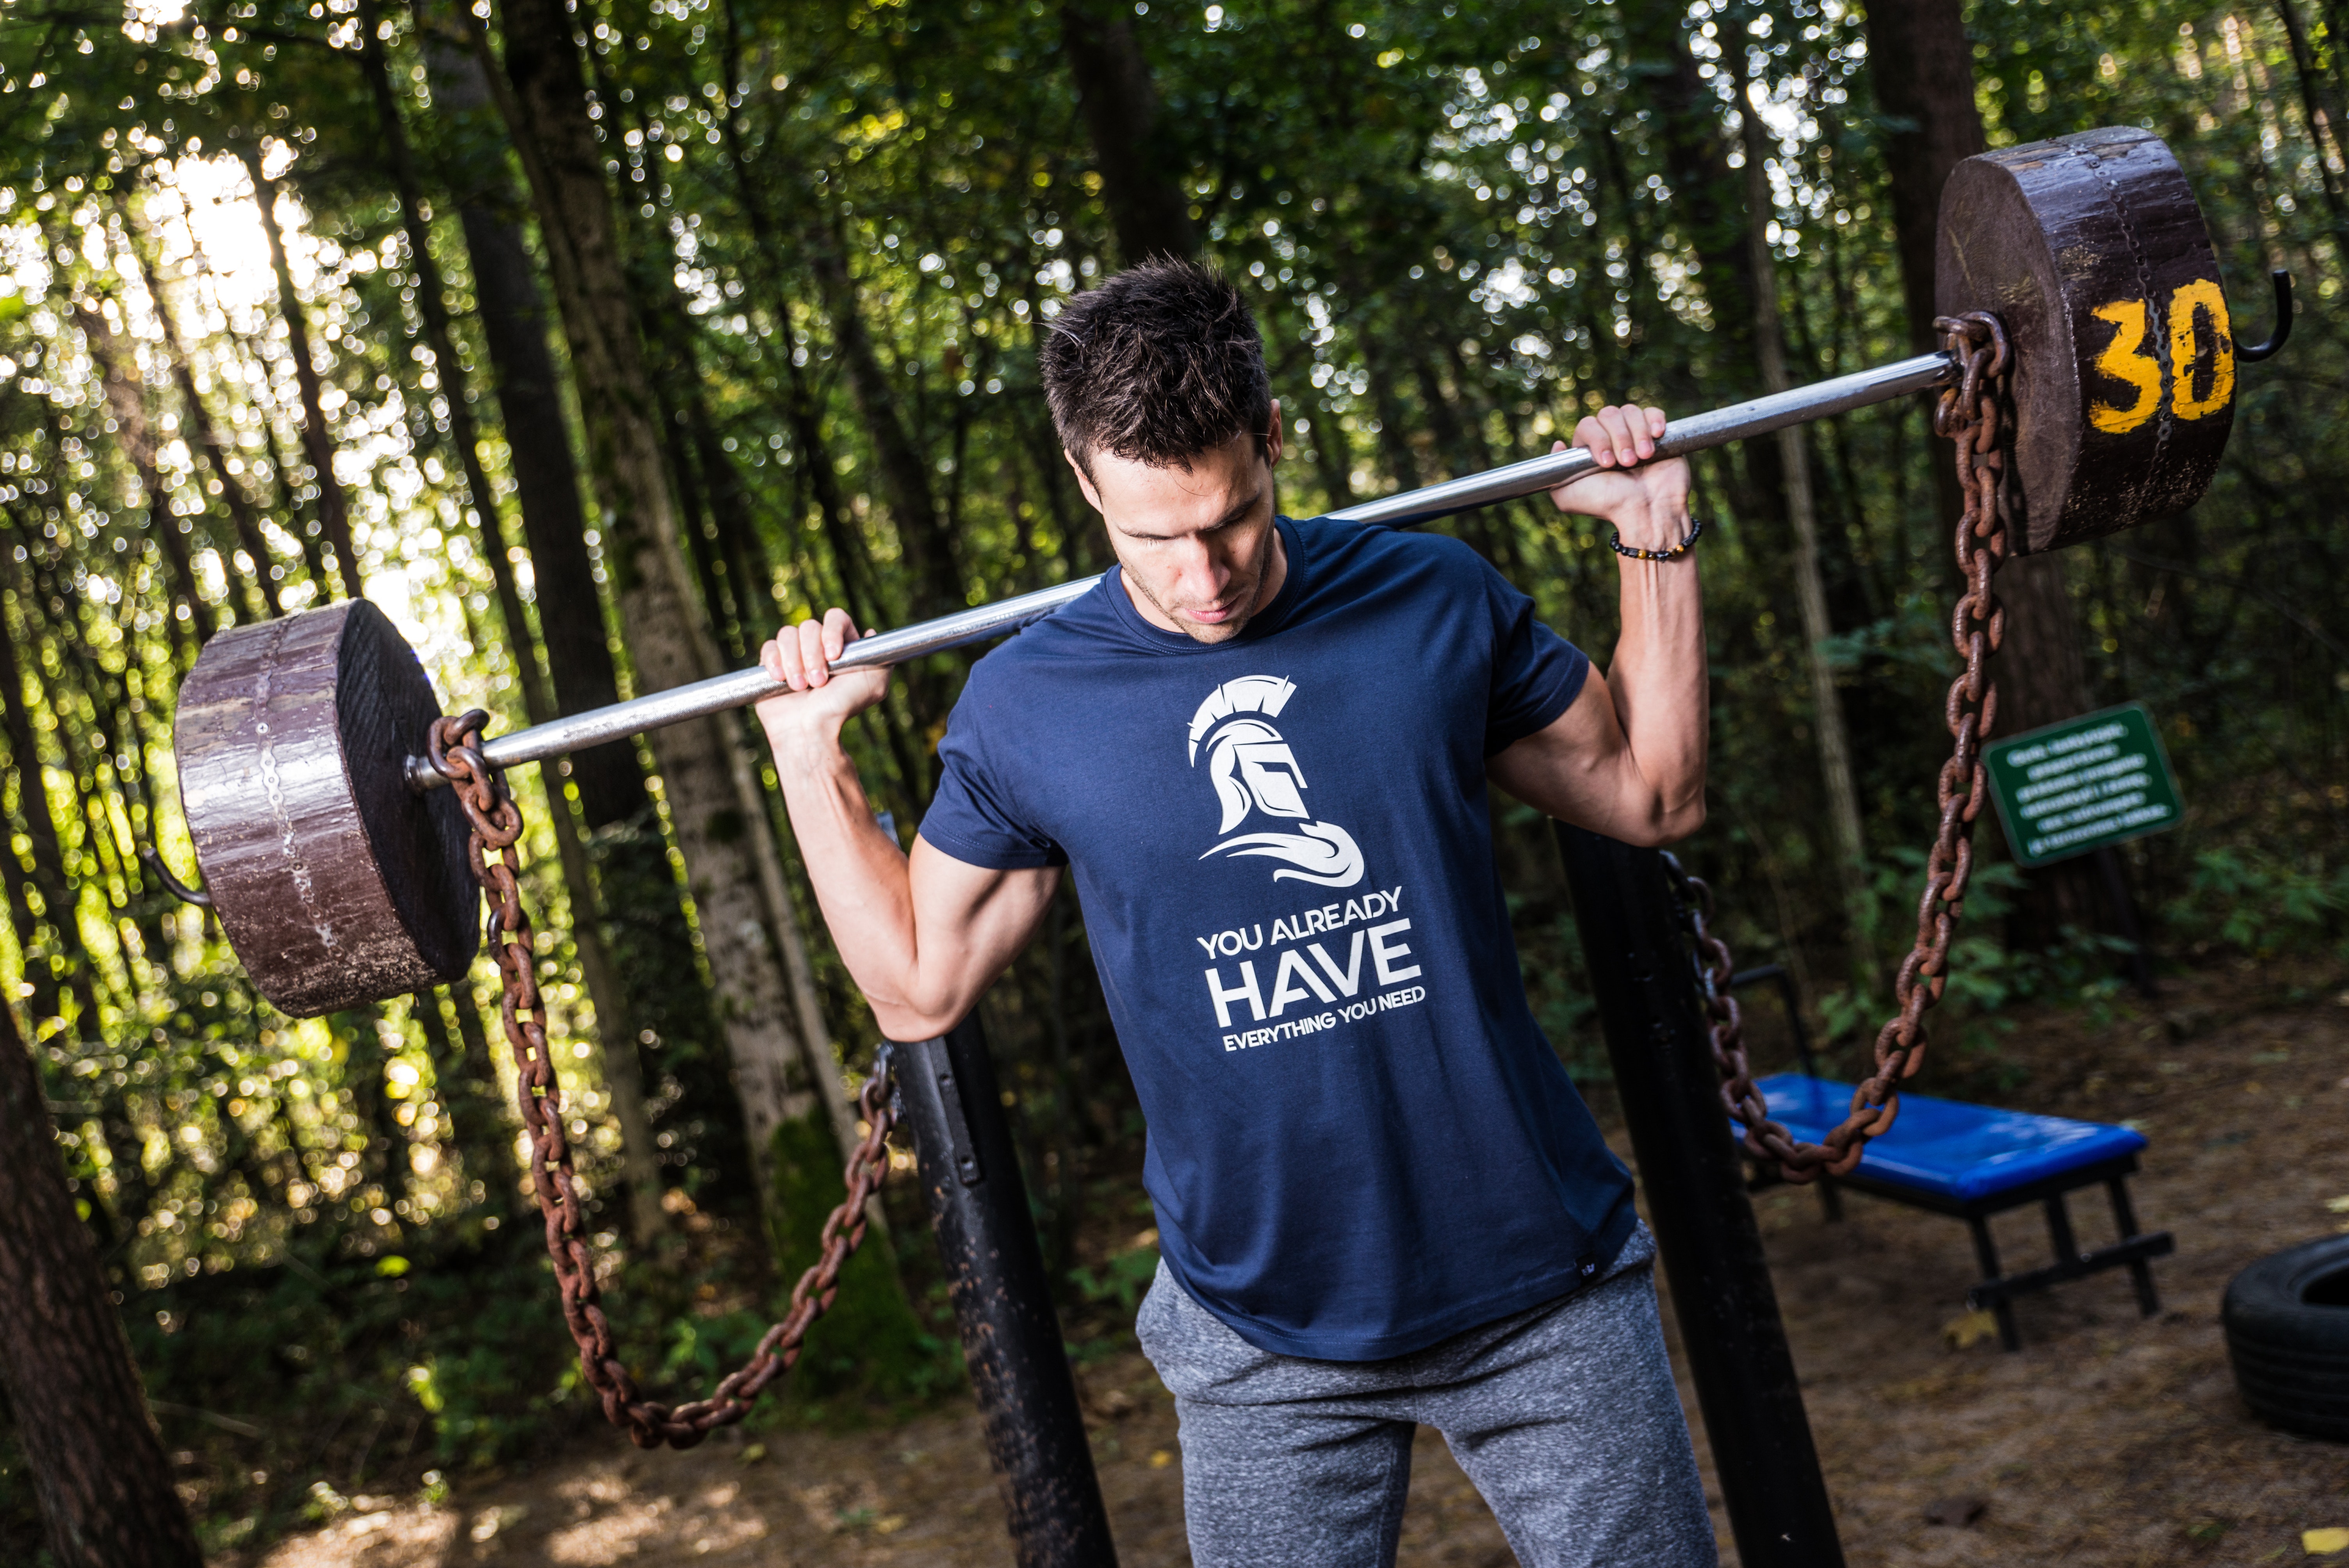
physical fitness, muscle, field archery, sports